The Frogs Who Desired a King

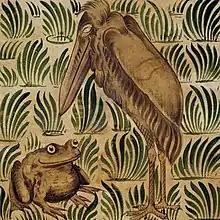
A tile design by William de Morgan, 1872 (Victoria & Albert Museum)

The majority of literary allusions to the fable have contrasted the passivity of King Log with the energetic policy of King Stork, but it was pressed into the service of political commentary in the title "King Stork and King Log: at the dawn of a new reign", a study of Russia written in 1895 by the political assassin Sergey Stepnyak-Kravchinsky, using the pen-name S. Stepniak. The book contrasts the policy of the reactionary Tsar Alexander III with the likely policy under Nicholas II, who had only just succeeded to the throne.